Meriwether Lewis

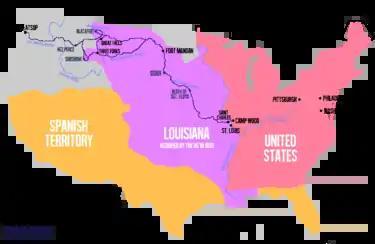
Expedition route

He joined the Virginia militia, and in 1794 he was sent as part of a detachment that was involved in putting down the Whiskey Rebellion. In 1795, Lewis joined the United States Army, commissioned as an ensign—an army rank later abolished and equivalent to a modern-day second lieutenant. By 1800, he had risen to captain and ended his service there in 1801. Among his commanding officers was William Clark, who would later become his companion in the Corps of Discovery.